315th Operations Group

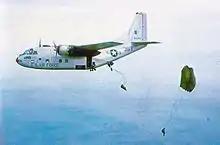
Vietnamese paratroopers jump from a group C-123B

The group was organized at Tan Son Nhut Airport, Vietnam in December 1962 as the 315th Troop Carrier Group, Assault. It replaced the Combat Cargo Group, Provisional, 6492d at Tan Son Nhut. The group was initially composed of a provisional transport squadron, an aerial port squadron and a maintenance squadron and was part of the 315th Air Division. Its flying squadron, the Tactical Air Force Transport Squadron, Provisional, 2, was the successor to Operation Mule Train, which had been providing logistics support for US and Vietnamese military elements since January. The provisional squadron was manned primarily by deployed crews from the 464th Troop Carrier Wing's 346th Troop Carrier Squadron, from Pope Air Force Base, North Carolina.